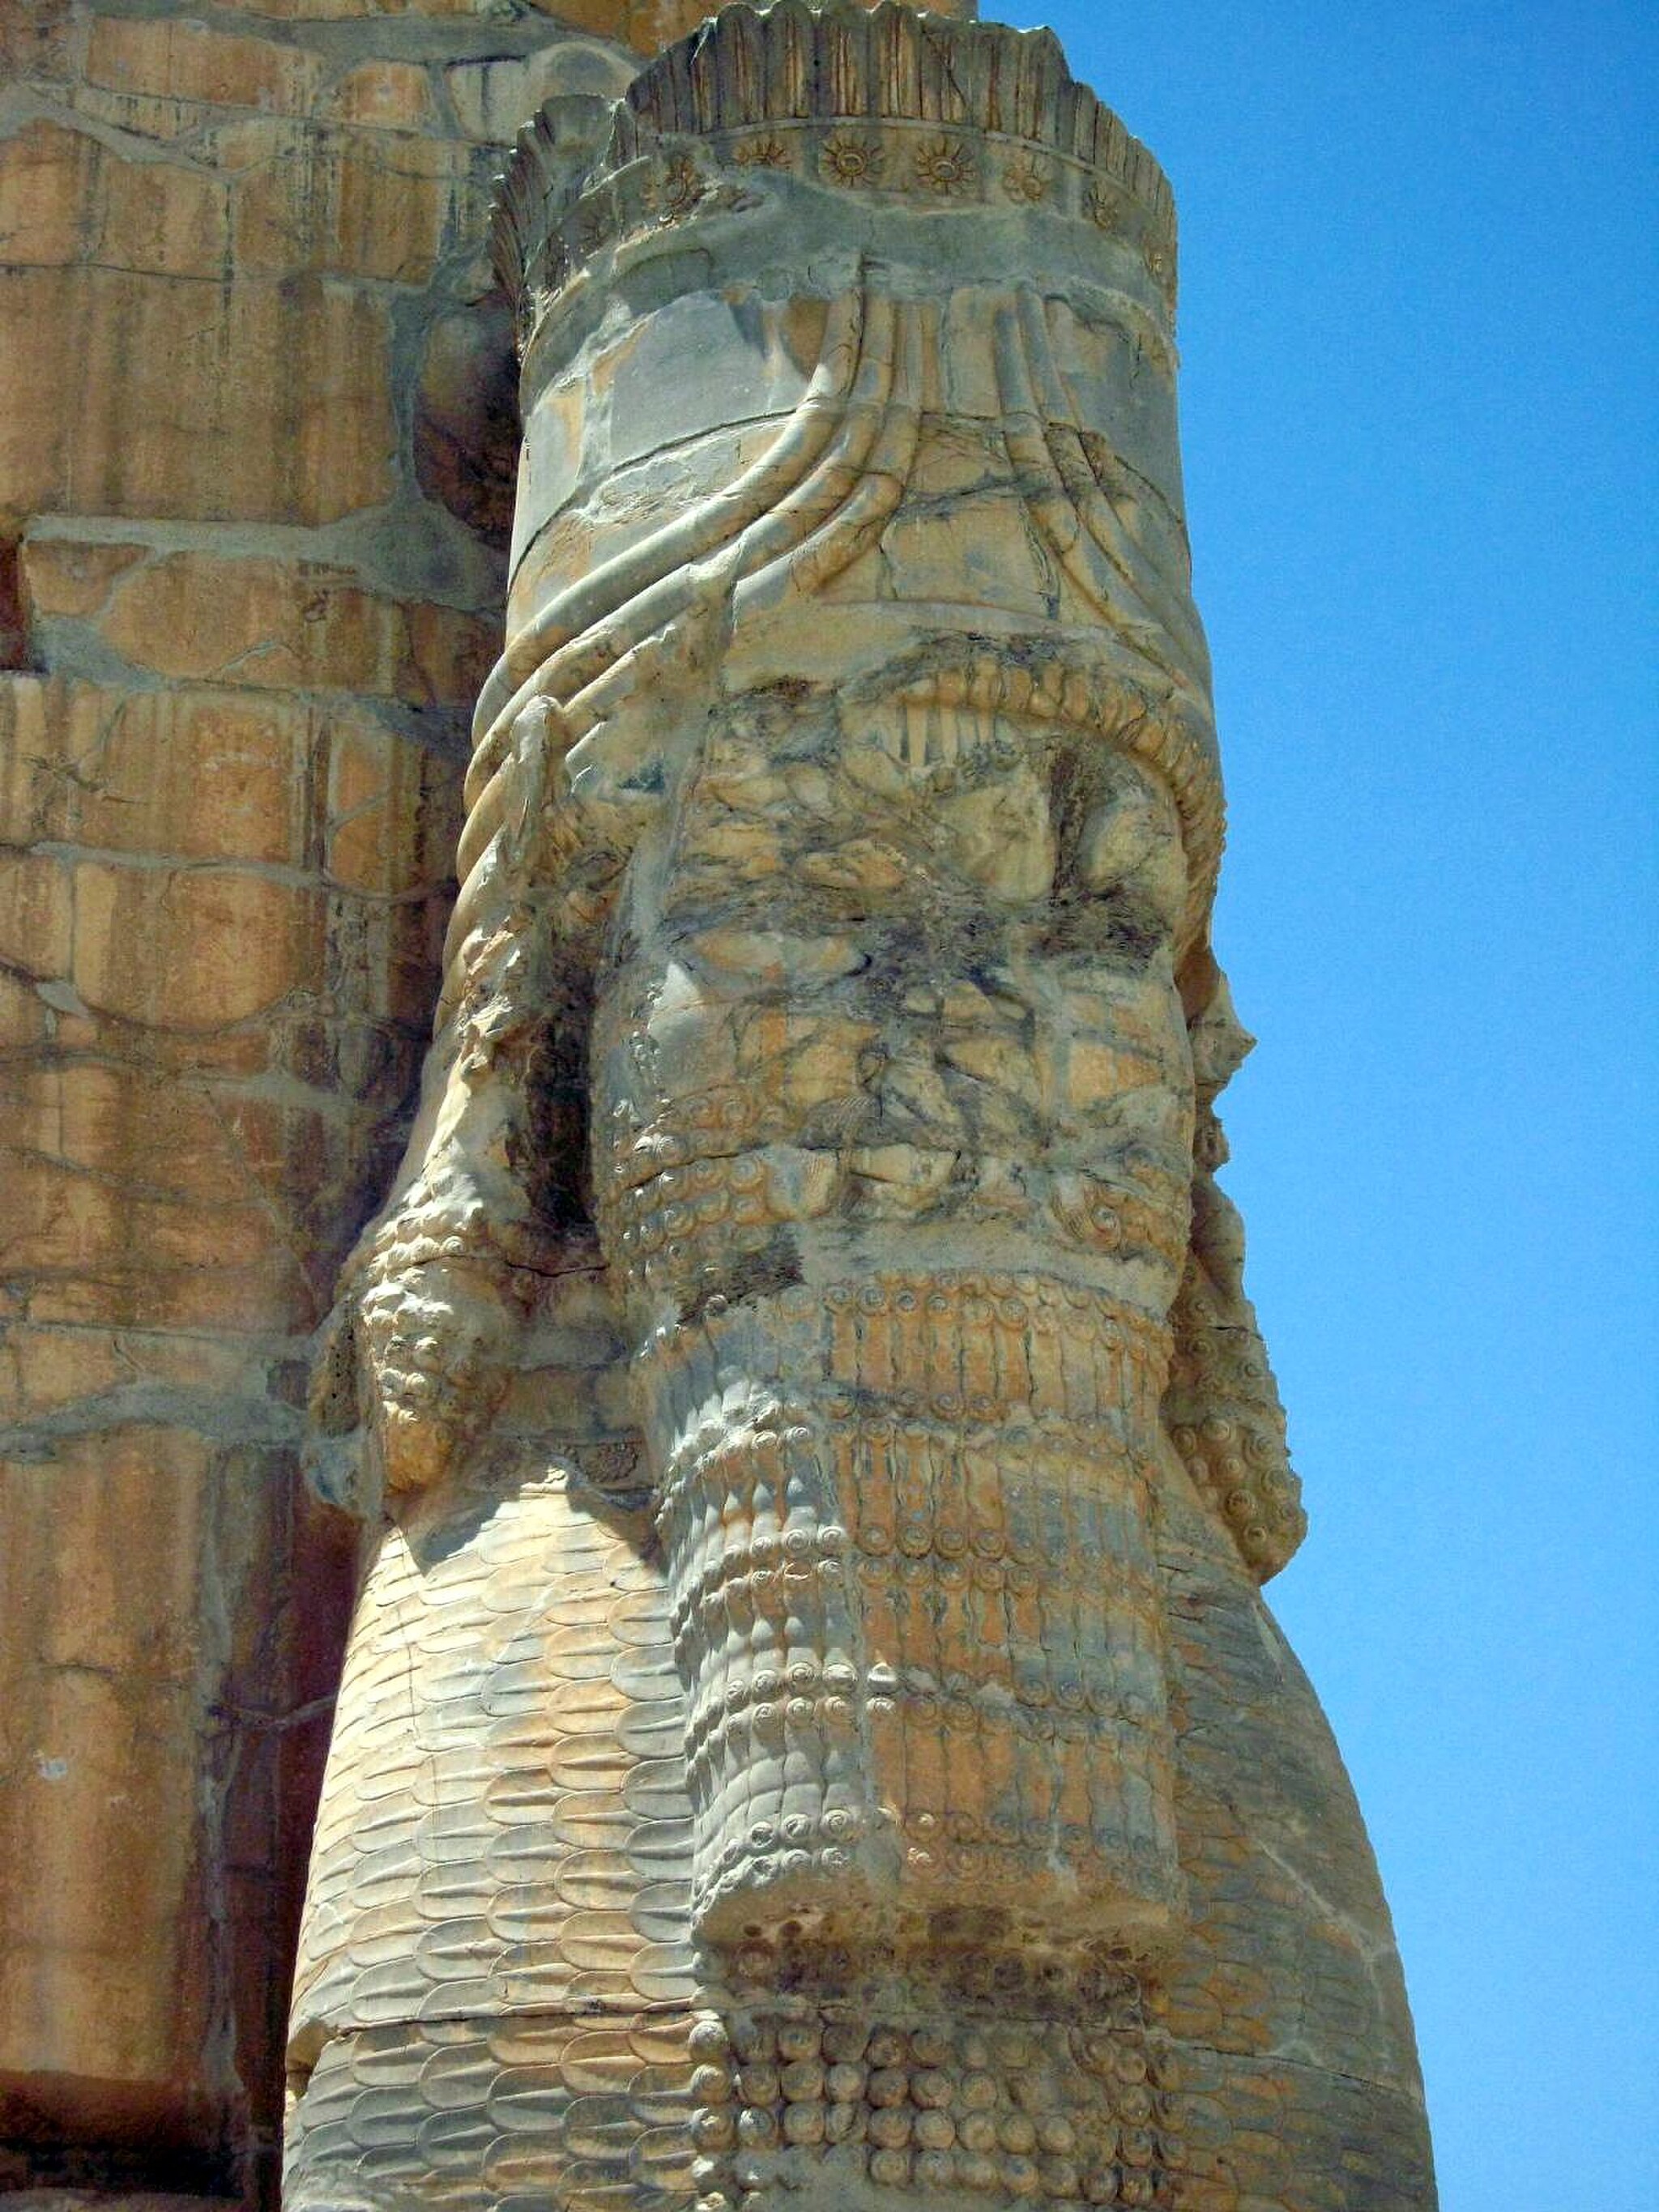
Title: Persepolis, Iran (1249369453)
Description: Persepolis, Iran
Date: 2007-08-08 12:07
Categories: Taken with Canon Digital IXUS, Flickr images reviewed by FlickreviewR, Files with coordinates missing SDC location of creation, Details of Gate of All Nations